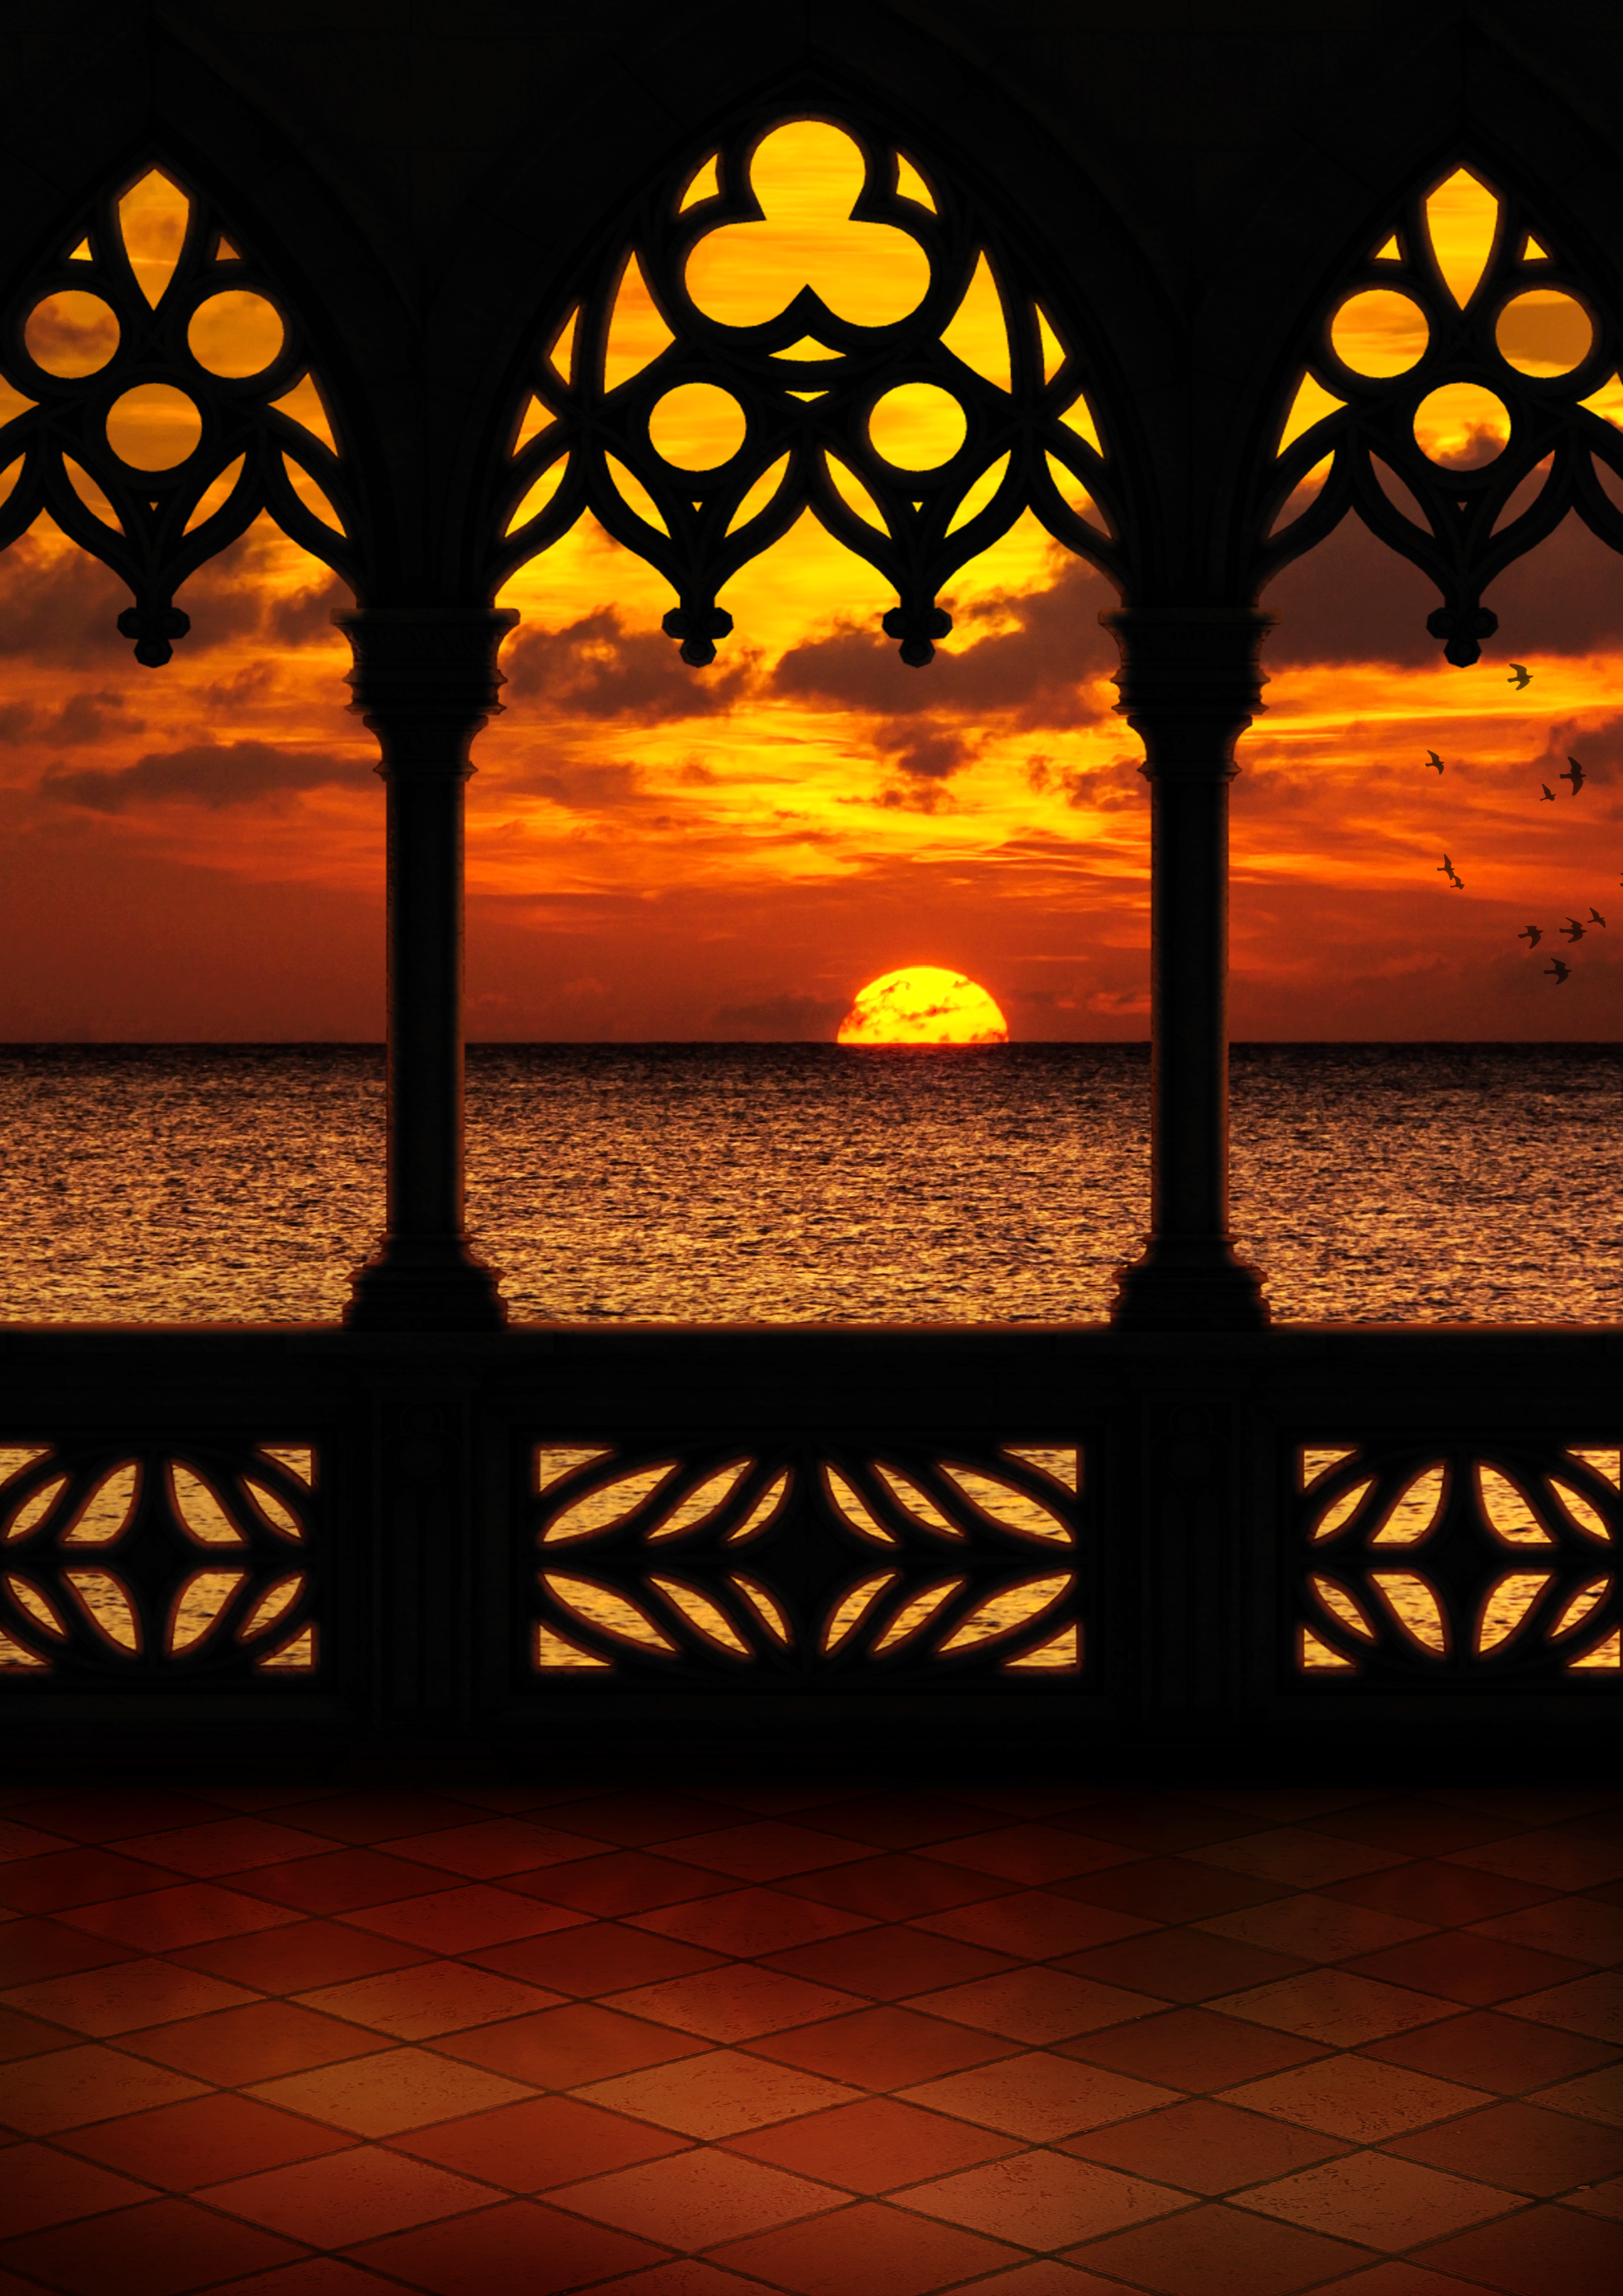
balcony, sunset, sea, clouds, sunrise, twilight, oriental, travel, vacations, lighting, background image, copy space, decorative, template, atmosphere, mysterious, fairytale, cover, mood, emotion, fantasy, romantic, sky, horizon, afterglow, evening, water, tree, calm, dusk, ocean, reflection, silhouette, Tints and shades, tropics, sun